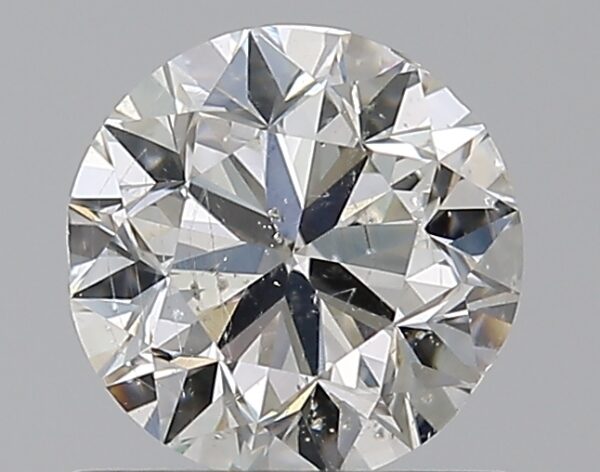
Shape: round
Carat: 0.7
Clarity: SI2
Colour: I
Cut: GD
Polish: VG
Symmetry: GD
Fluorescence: N
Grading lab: GIA
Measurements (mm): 5.49 x 5.55 x 3.58